Michael Owen

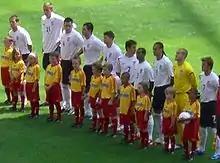
Owen "(wearing No.10)" lining up for England against Paraguay at the 2006 FIFA World Cup.

In qualification for the 2006 World Cup, Owen scored five goals.